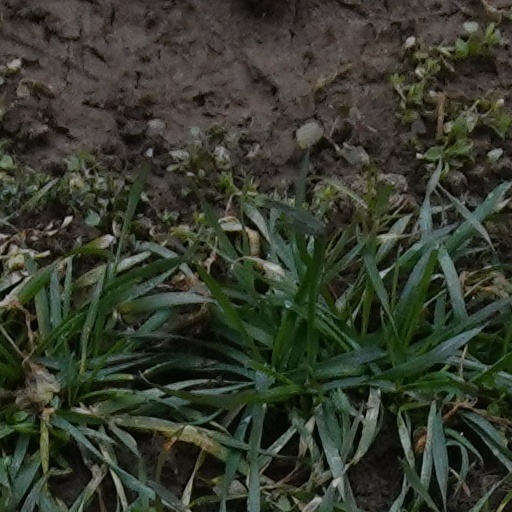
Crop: wheat